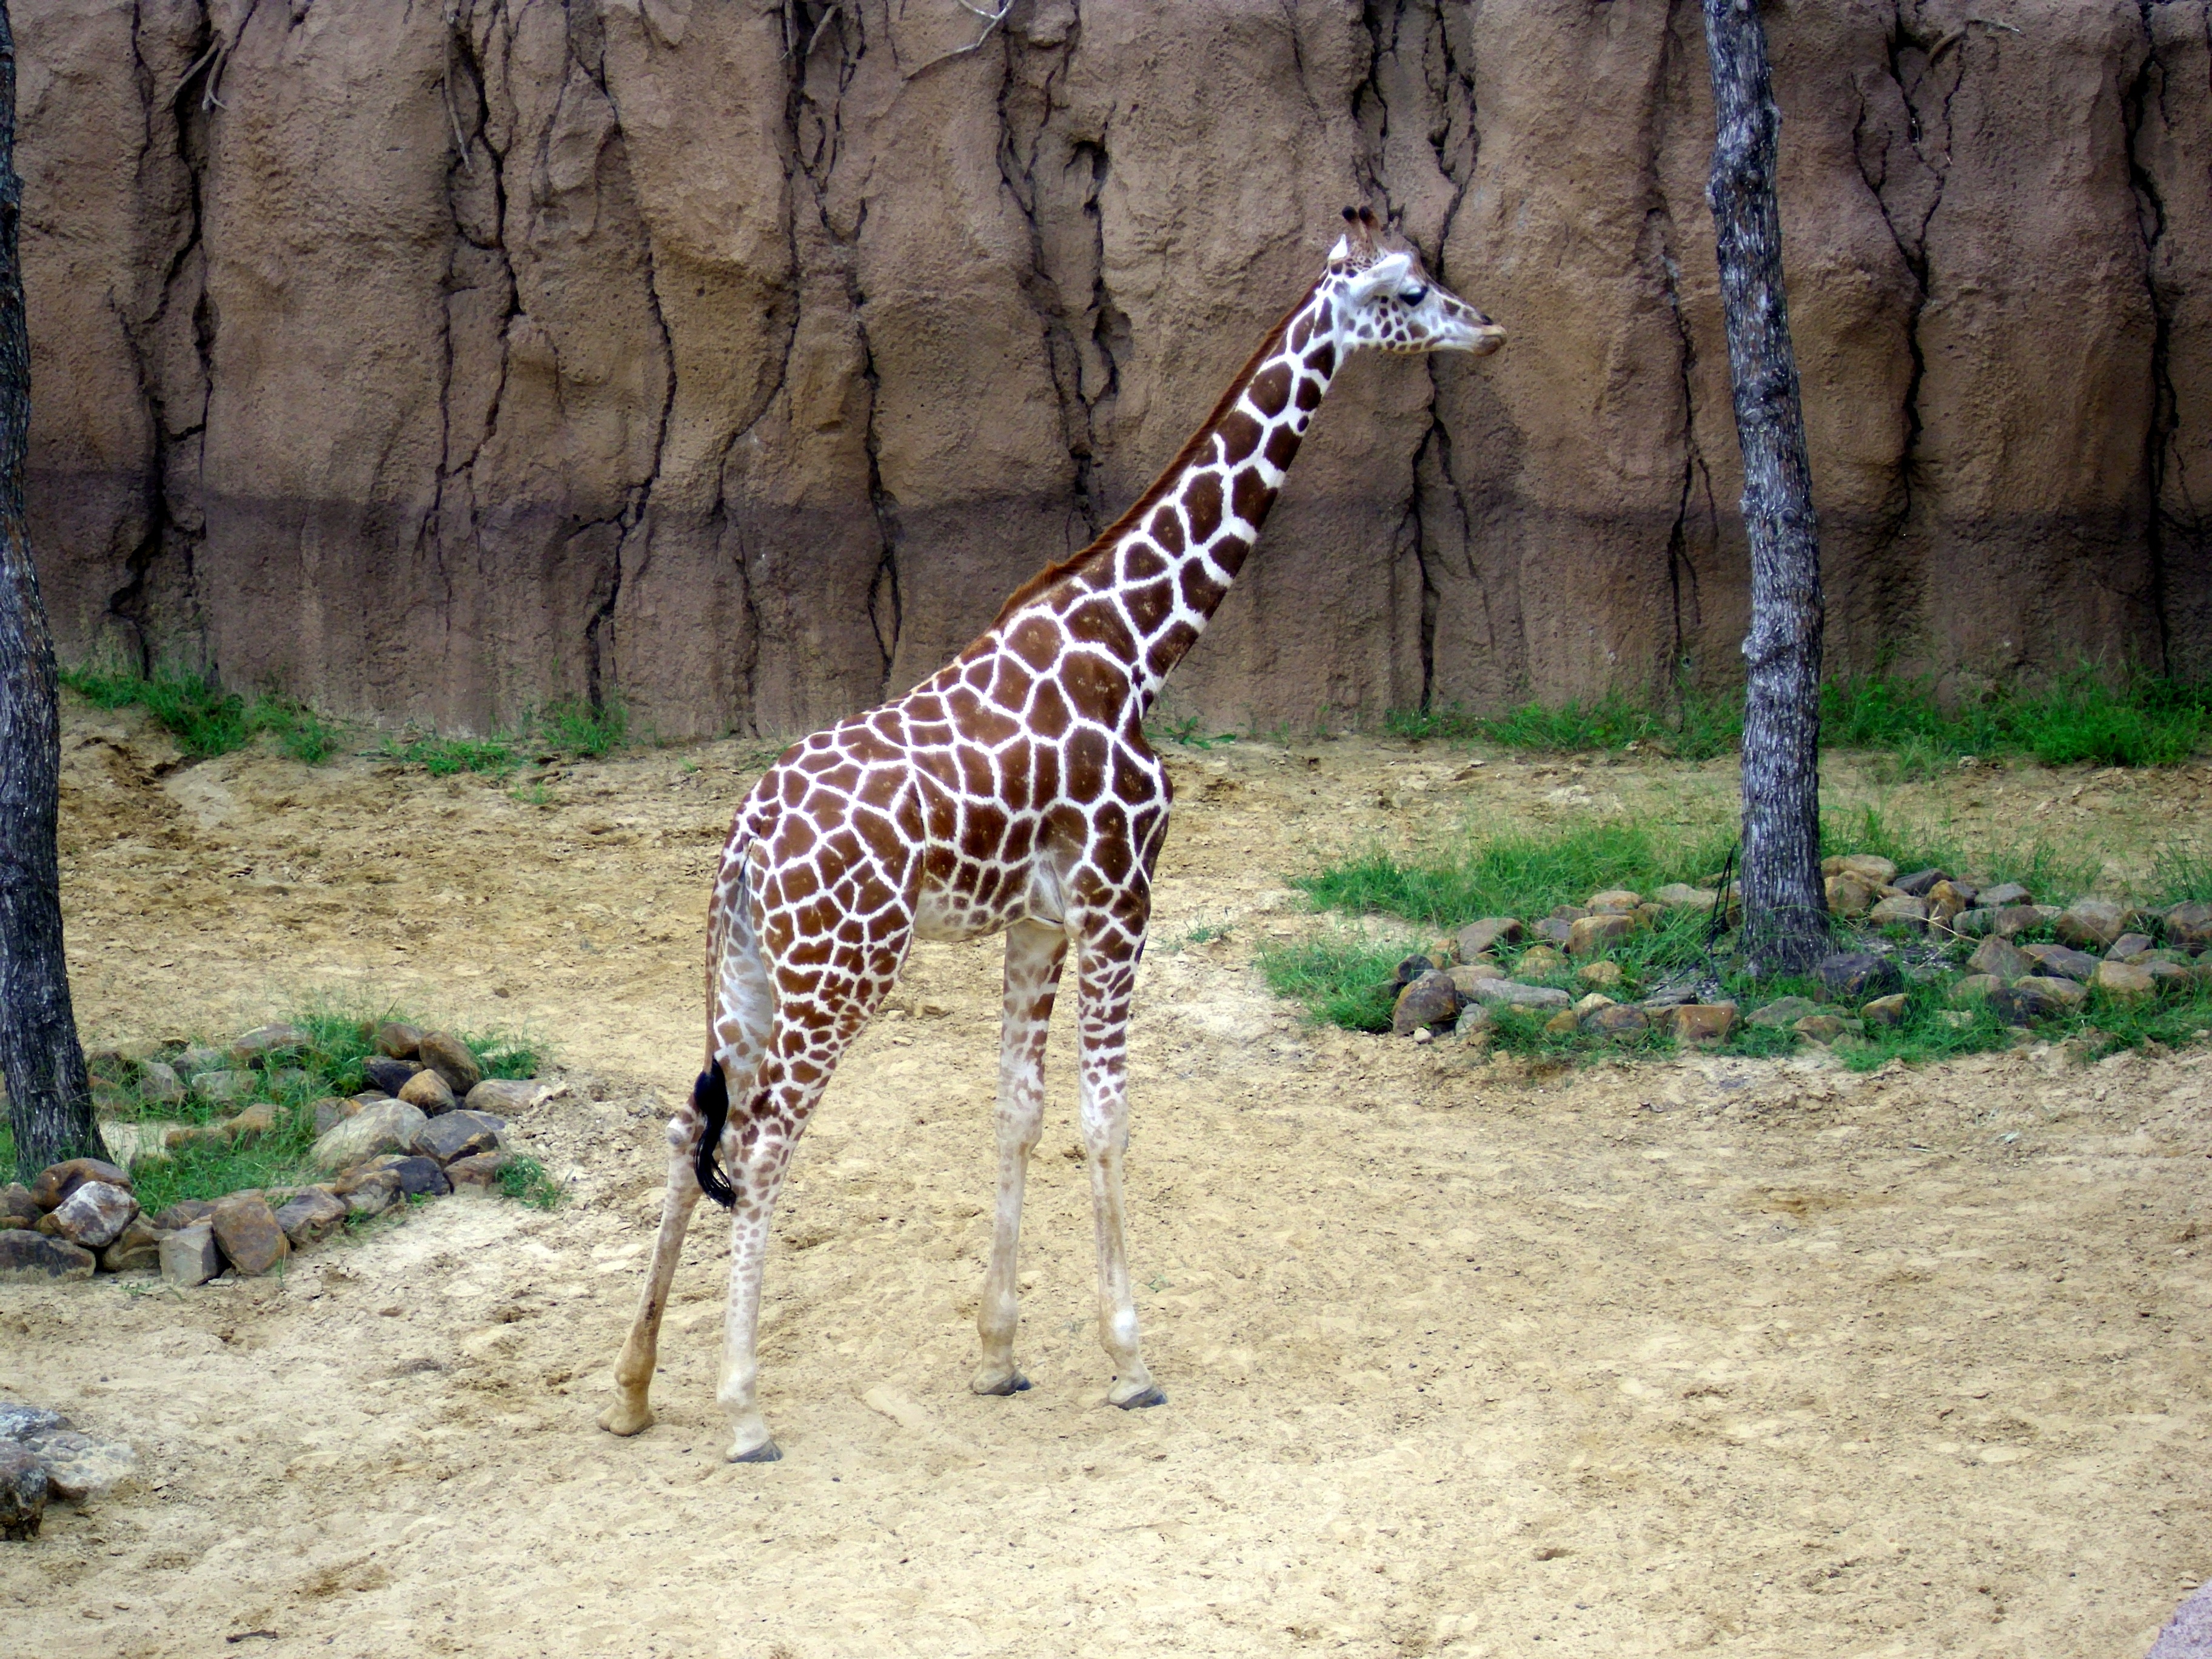
outdoor, adventure, recreation, wildlife, zoo, mammal, fauna, savanna, giraffe, safari, giraffidae, zoo animal